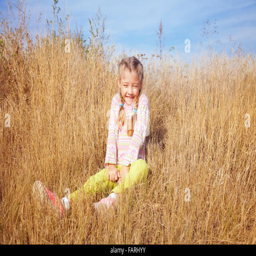
cute girl sitting in the grass